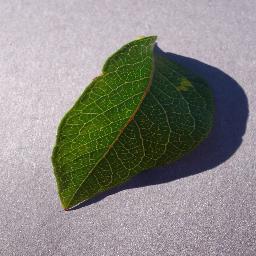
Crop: blueberry
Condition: healthy